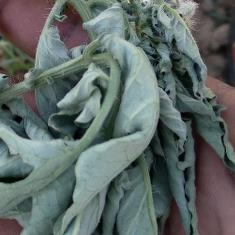
Crop: Tomato
Condition: bacterial-floundering-d